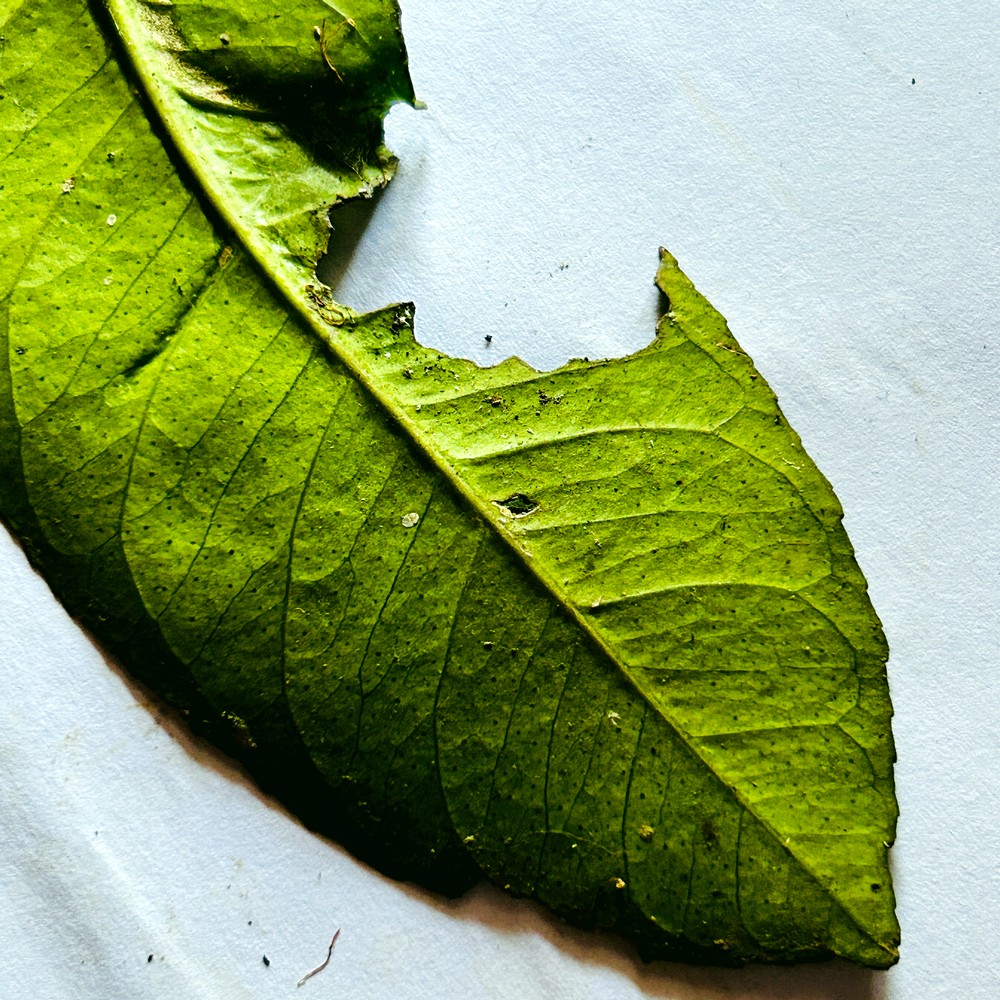
Label: Deficiency Leaf